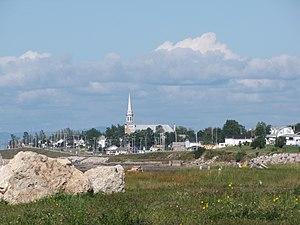
New Carlisle est une municipalité du Québec, le chef-lieu de la MRC de Bonaventure en Gaspésie–Îles-de-la-Madeleine. Elle est le village natal de l'ancien premier ministre du Québec René Lévesque. New Carlisle est la principale municipalité anglophone de la péninsule gaspésienne.